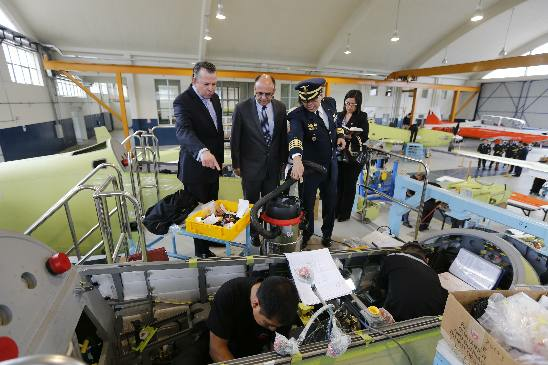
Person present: Yes